Grey-cowled wood rail

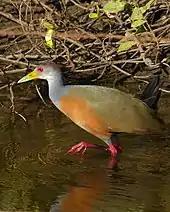
A wading grey-necked wood rail

This bird feeds at night, eating various invertebrates and small vertebrates. While in mangroves, it commonly feeds on crabs. Otherwise, it will generally feed on molluscs (such as snails, including "Pomacea flagellata"), arthropods, frogs, seeds, grains, leaves, berries, palm fruits, and the occasional water snake. Maize, rice, and bananas are also viable food items for the grey-necked wood rail. It is also known to feed on the feces of giant otters at latrines.